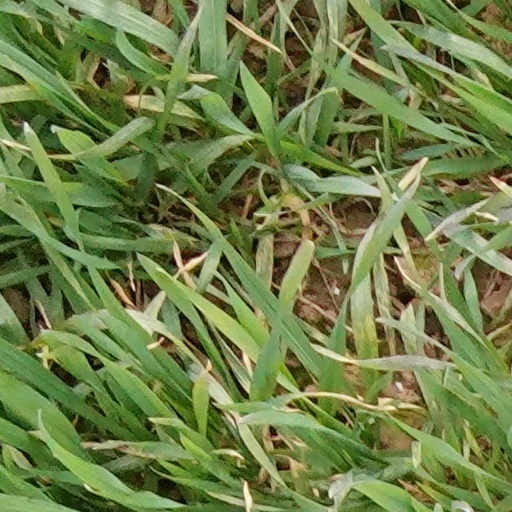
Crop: wheat